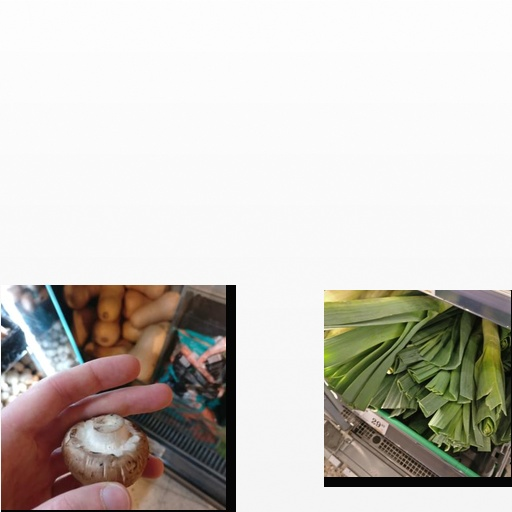
Food items: leek, mushroom